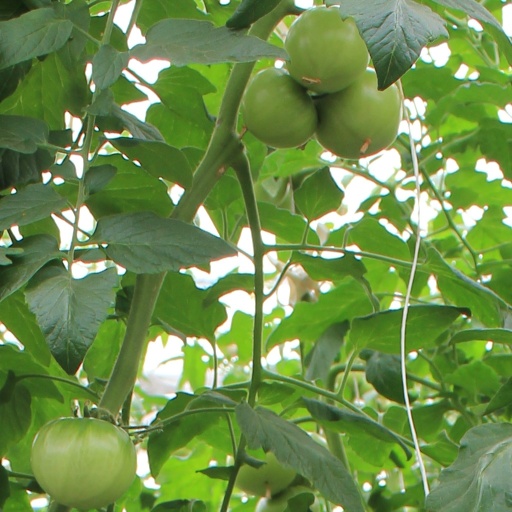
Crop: tomato